Brad Smith (entrepreneur)

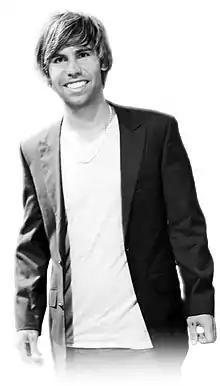

Bradley Smith (born 1 July 1987) is an Australian entrepreneur and former motocross rider, who founded the motocross brand “Braaap”. In 2010 he was named Young Australian of the Year for Tasmania, Australian Young Entrepreneur of the year and International Young Entrepreneur of the year runner up.